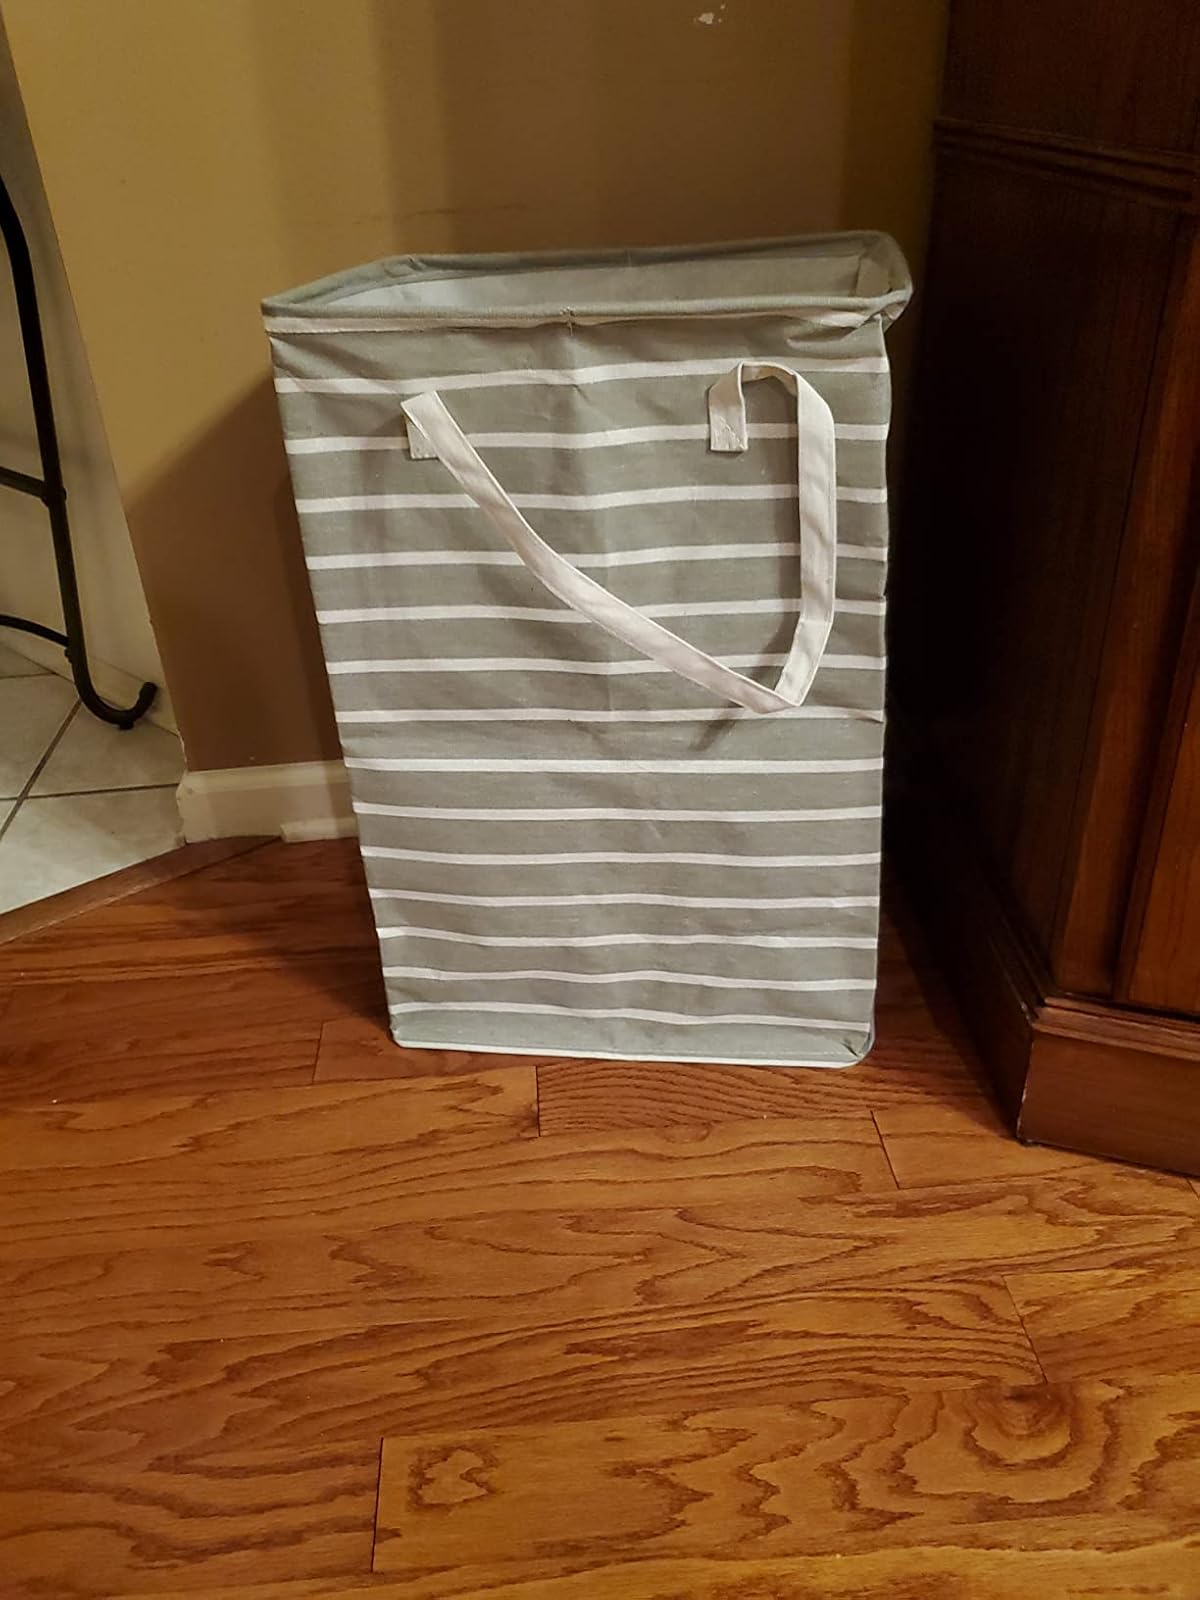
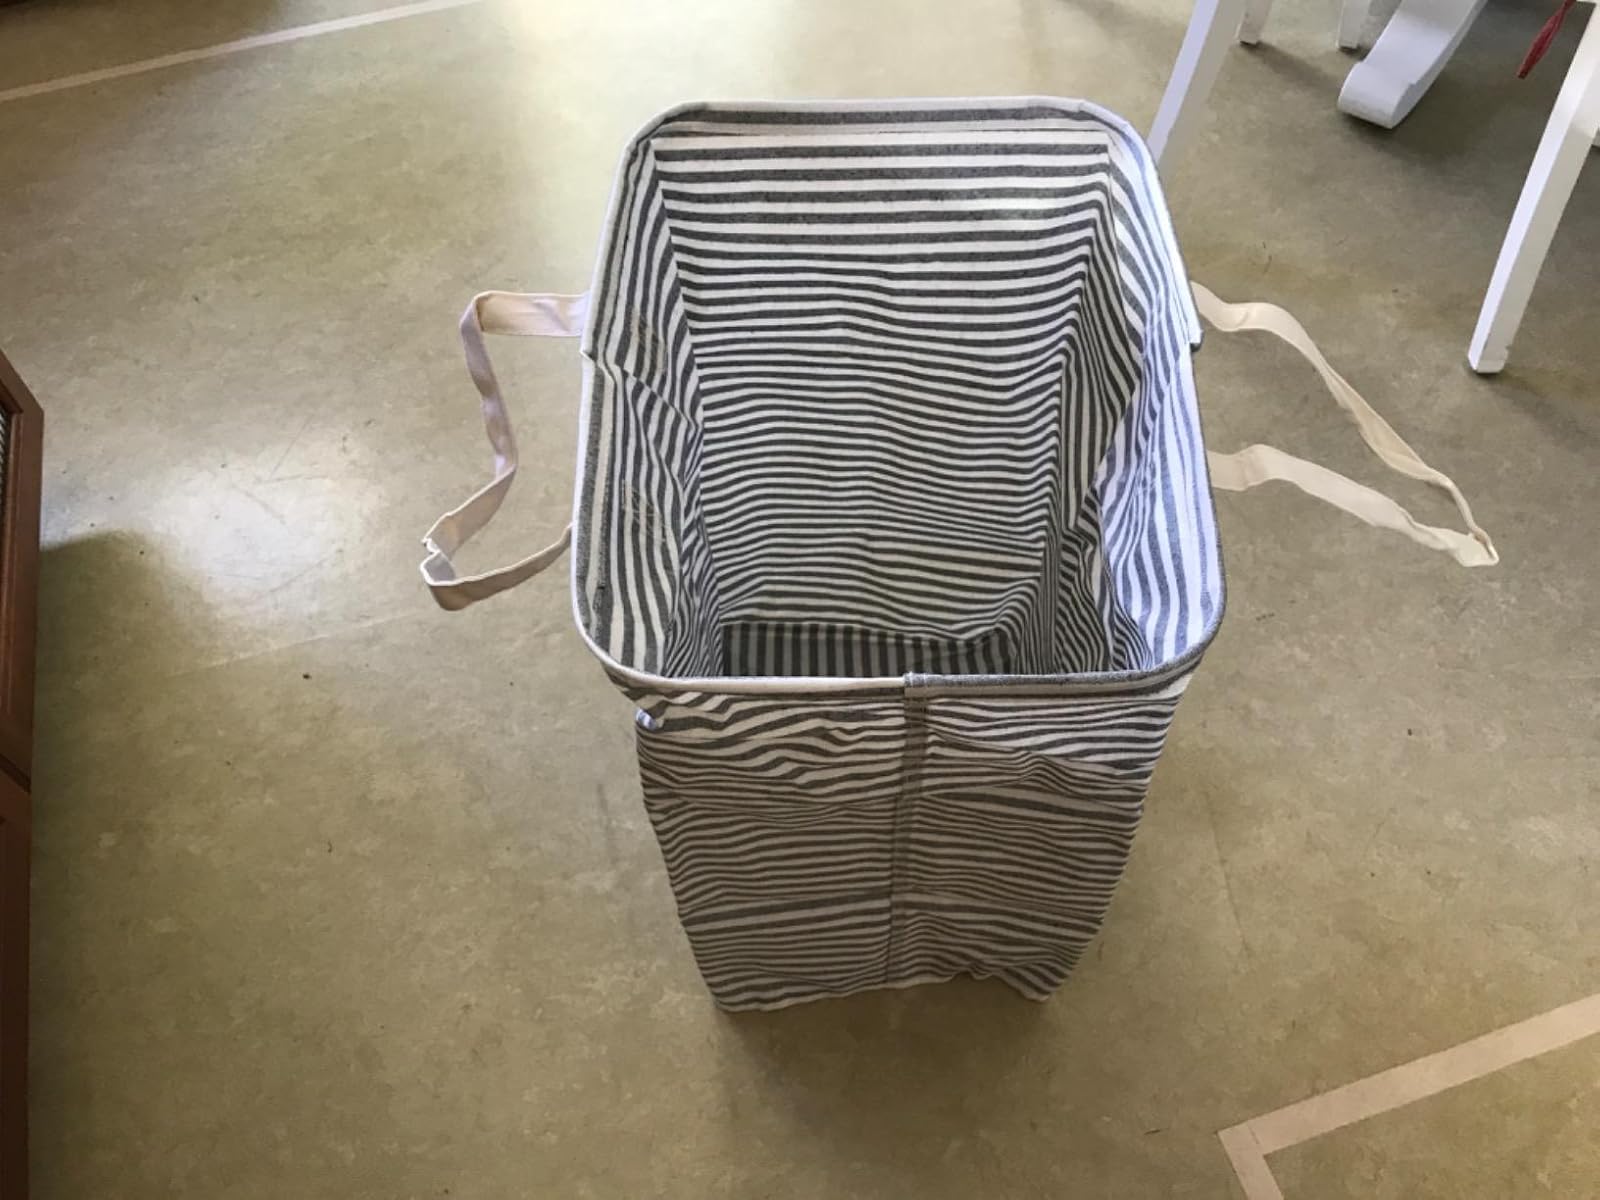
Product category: items_hamper
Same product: no